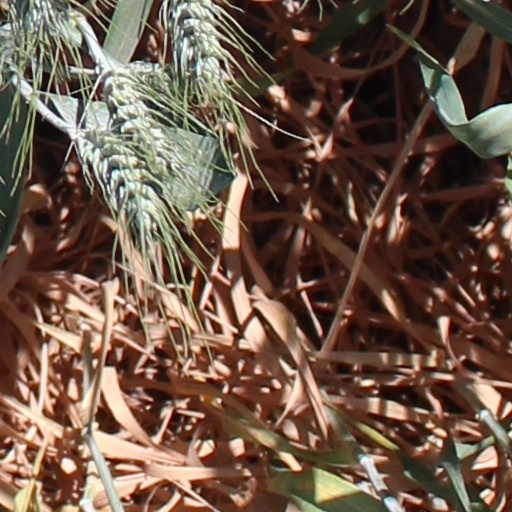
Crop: wheat